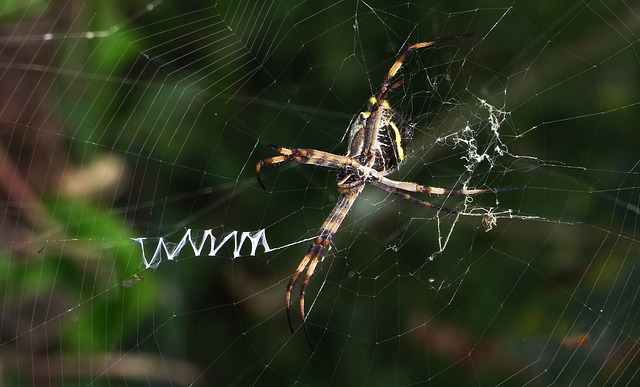
Label: ragno